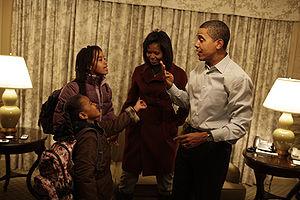
Callie Shell née en 1961, à Gainesville aux États-Unis Elle est photographe sous contrat du Time, depuis 2001 et de CNN depuis 2015. Elle a couvert six campagnes présidentielles dont celle de Barack Obama.